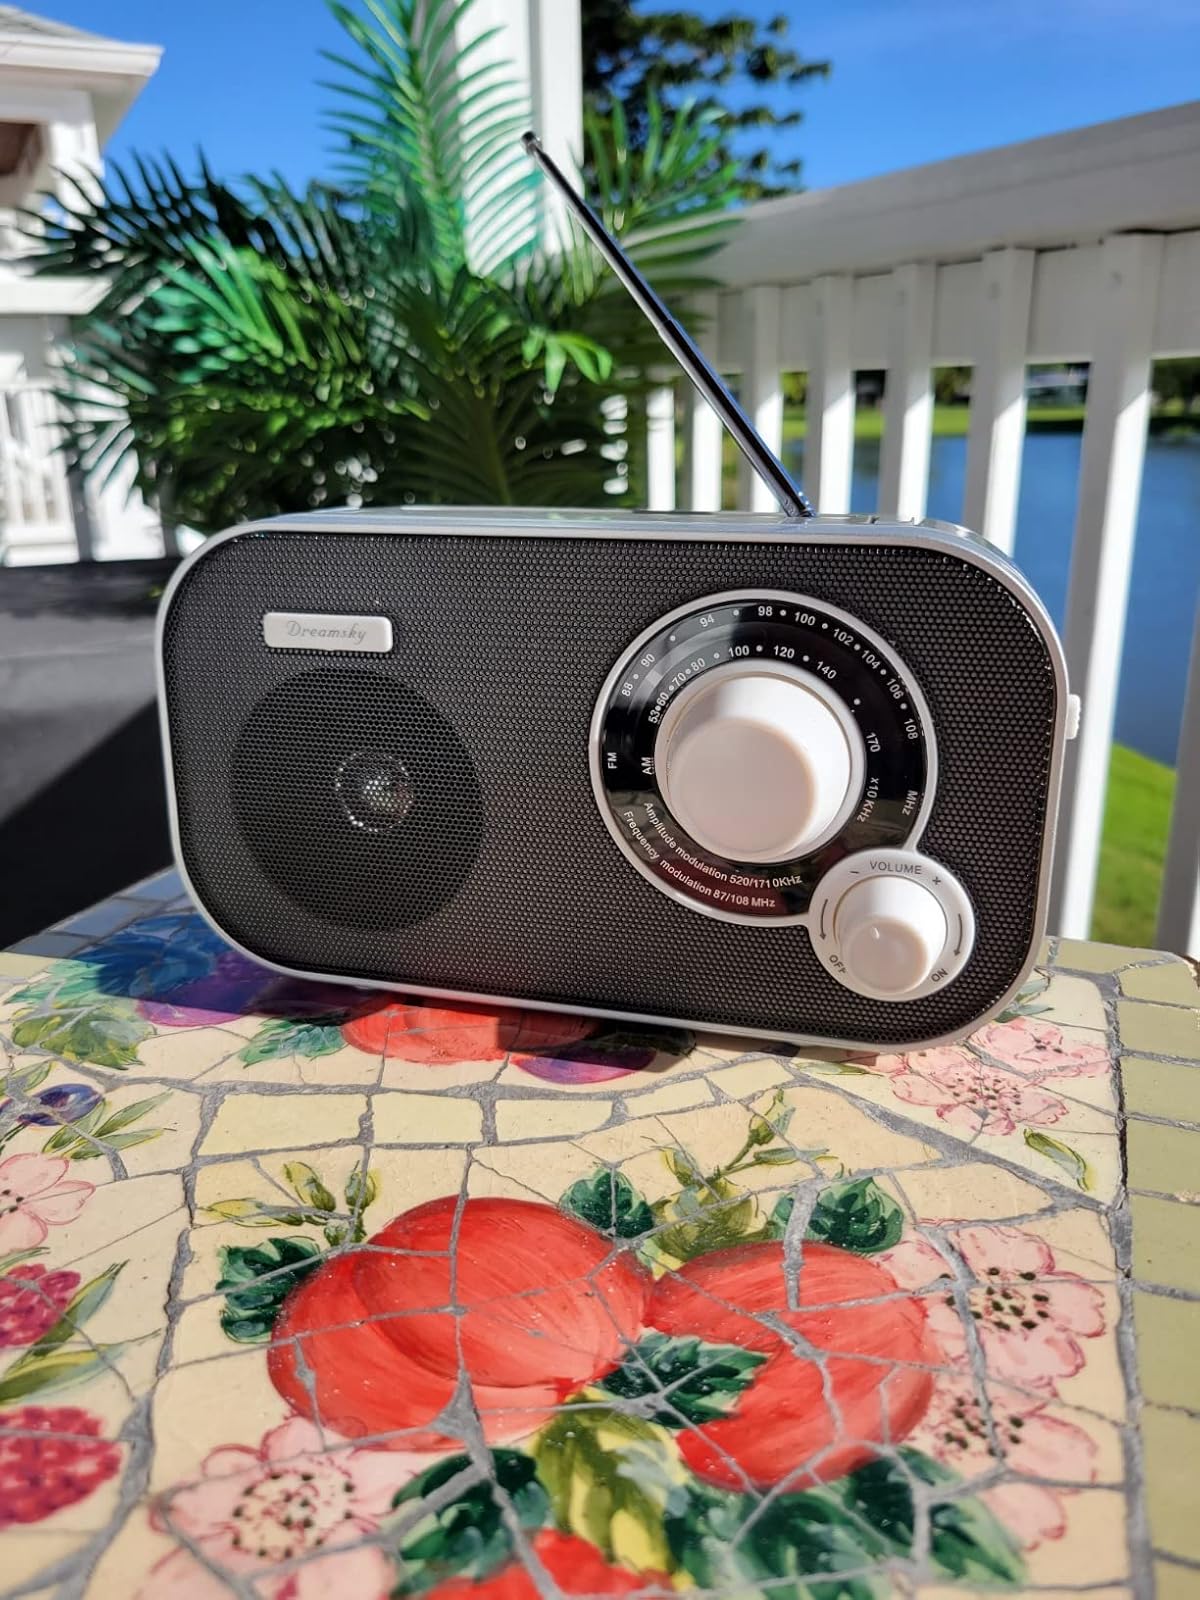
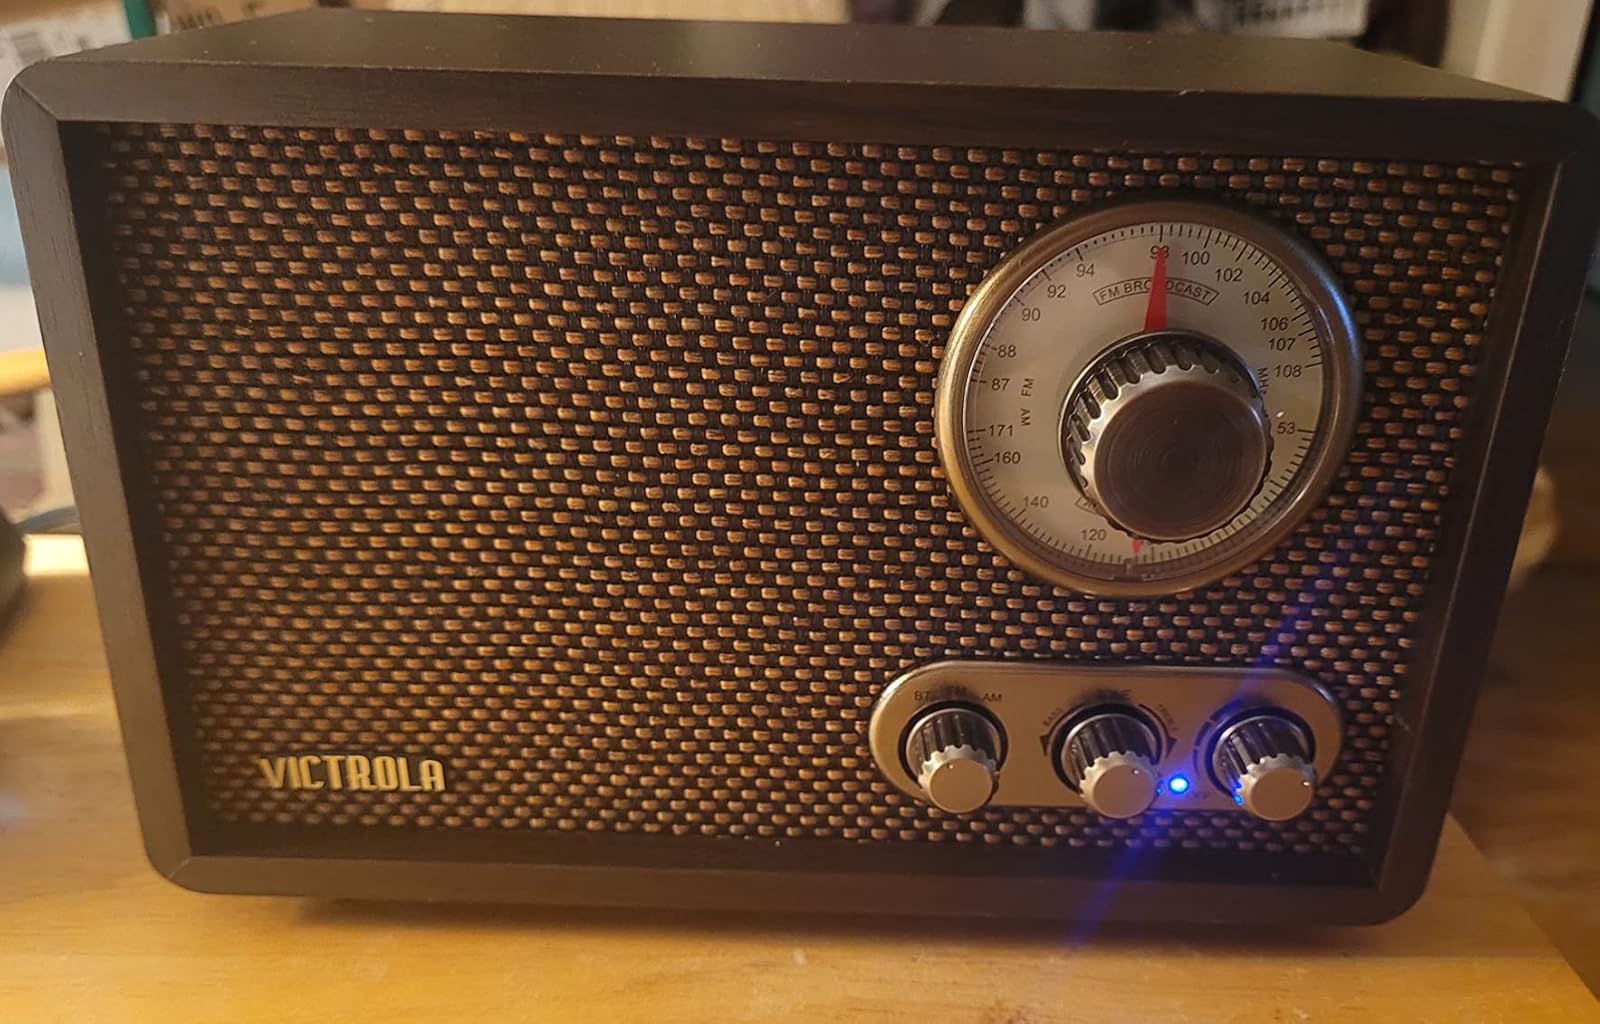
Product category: radio
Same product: no